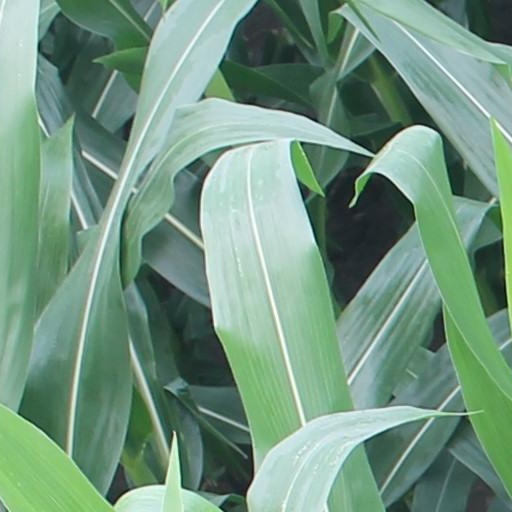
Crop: maize; corn